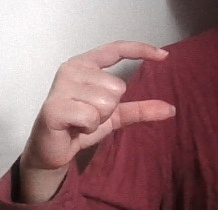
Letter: dal